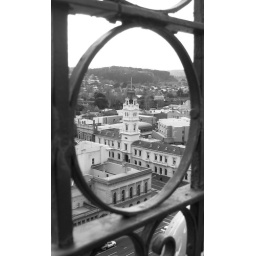
post office framed by the town hall tower railing